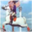
Label: horse